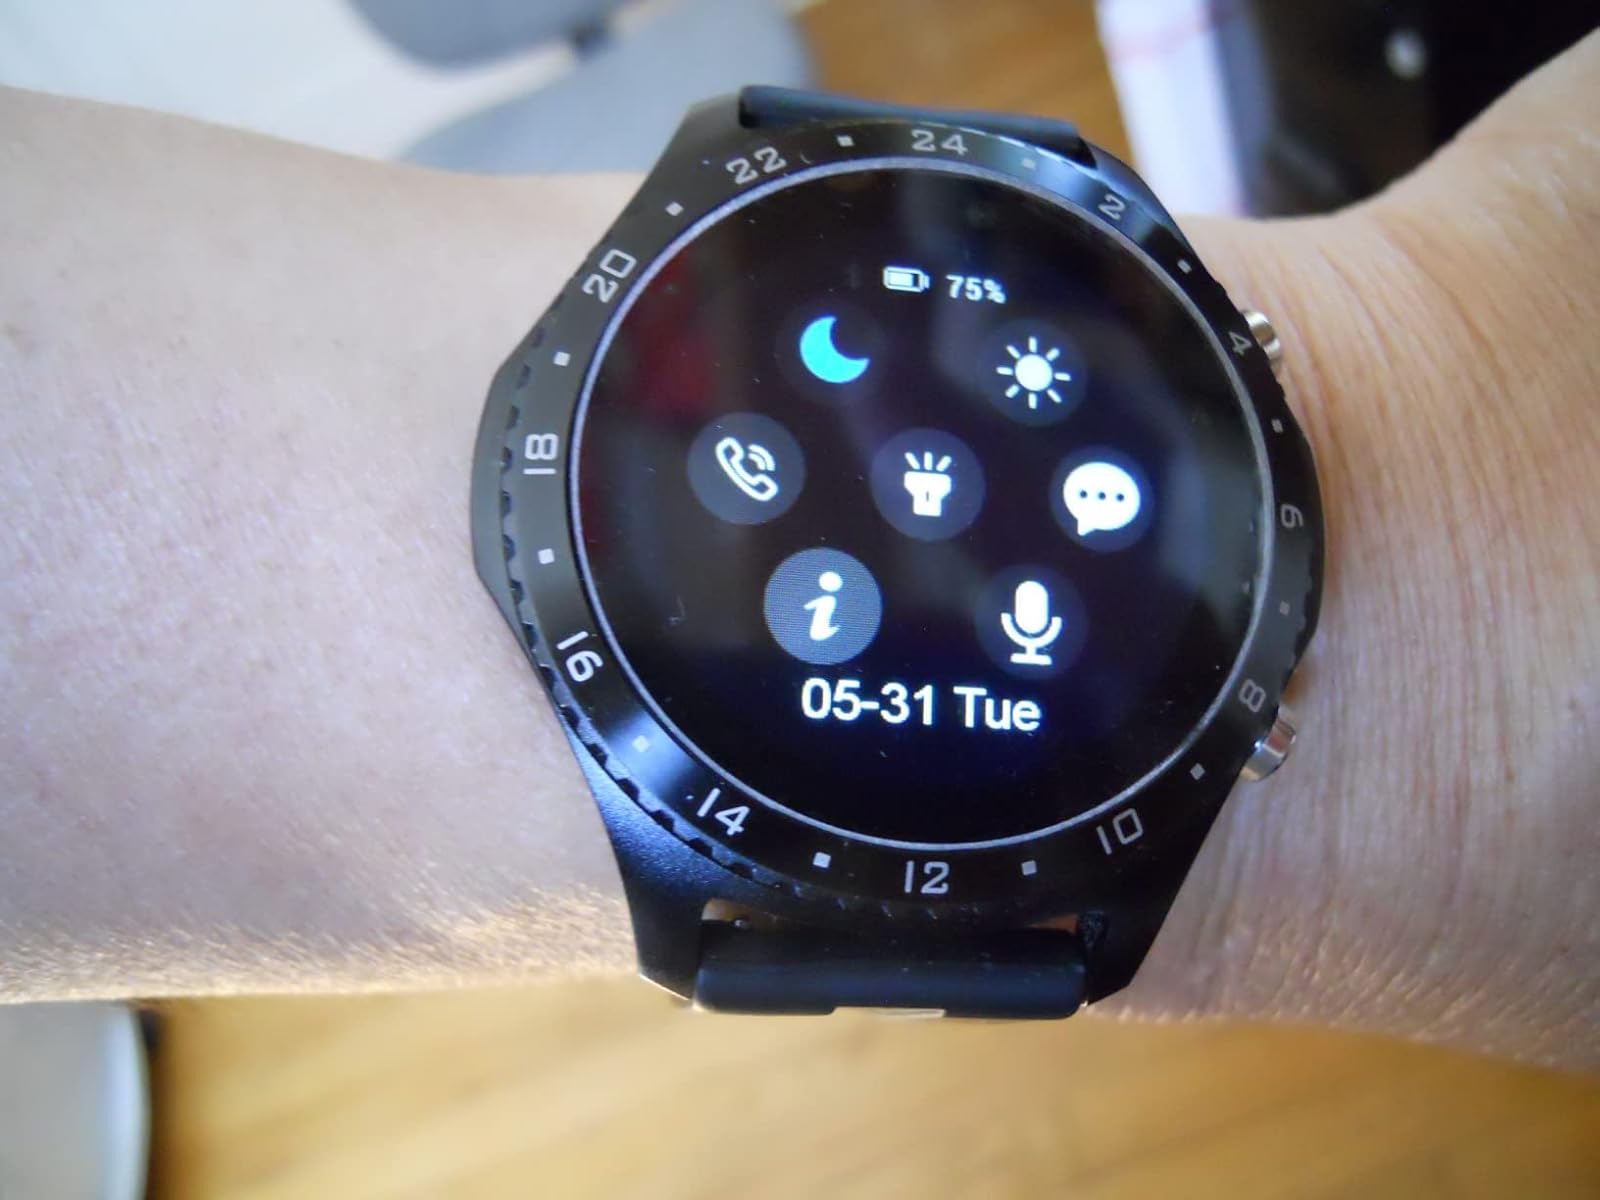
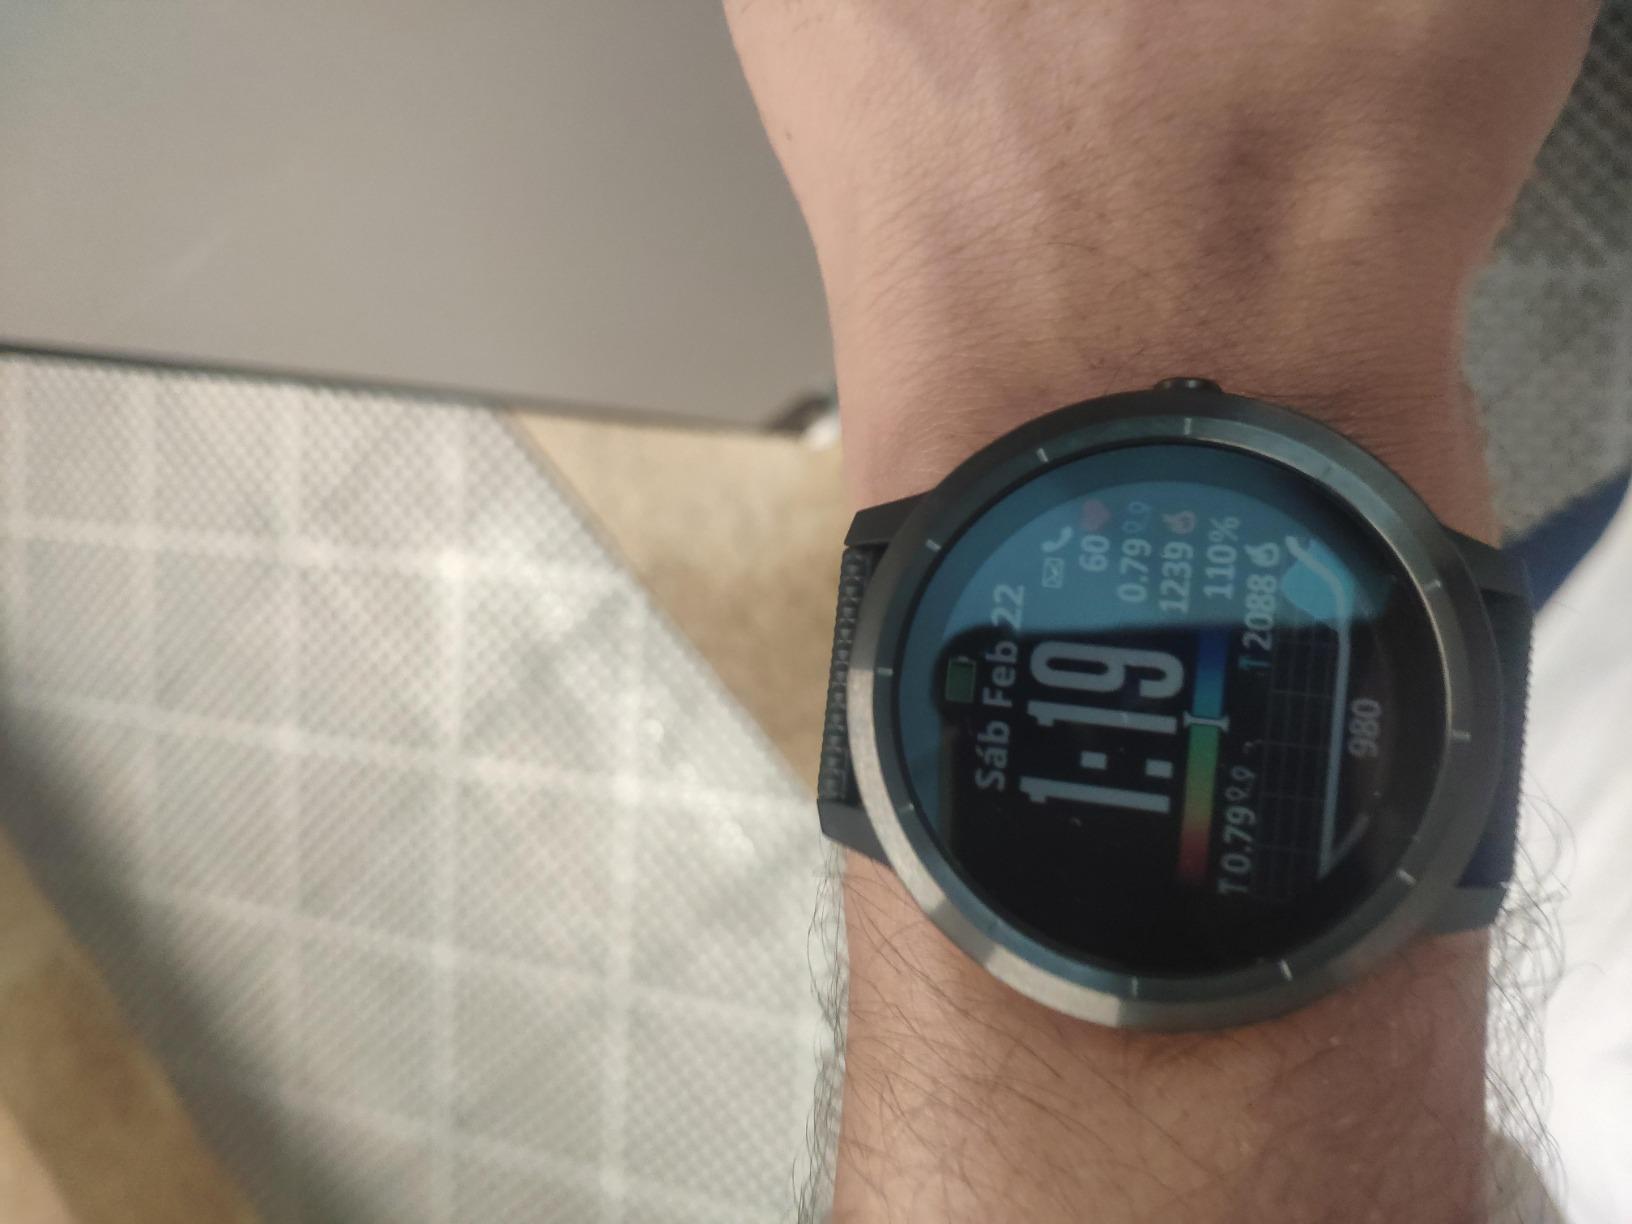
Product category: smartwatch
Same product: no